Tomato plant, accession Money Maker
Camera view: tilt-top (135 deg); turntable rotation: 60 degrees
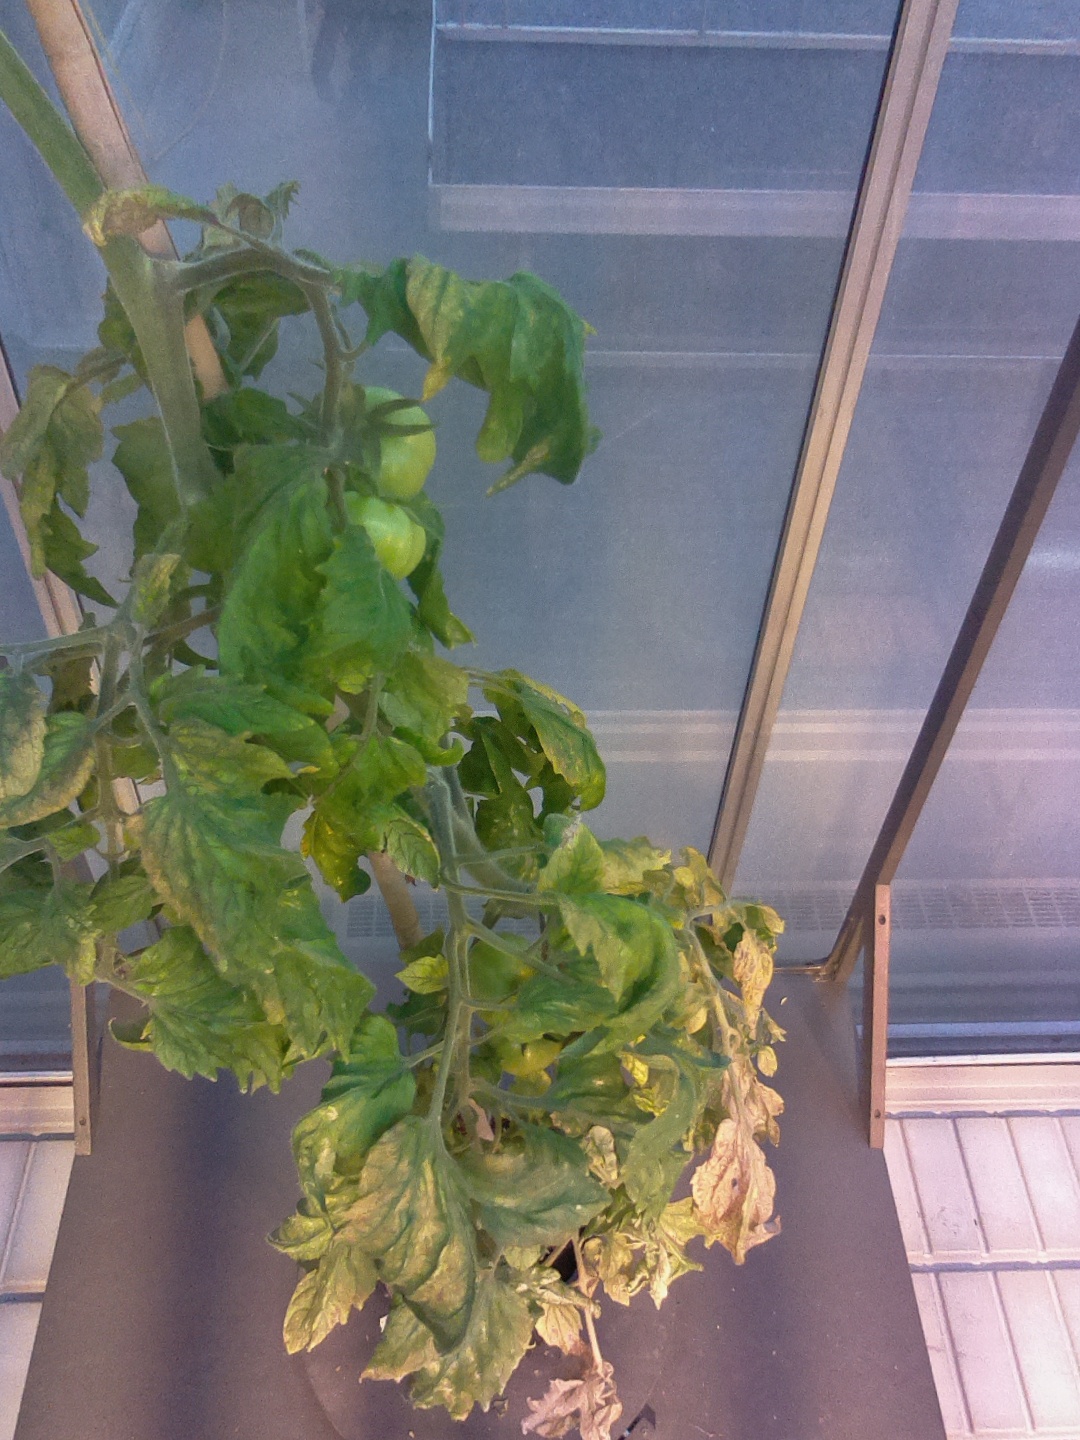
BBCH growth stage 79: 90% -100% of final fruit size